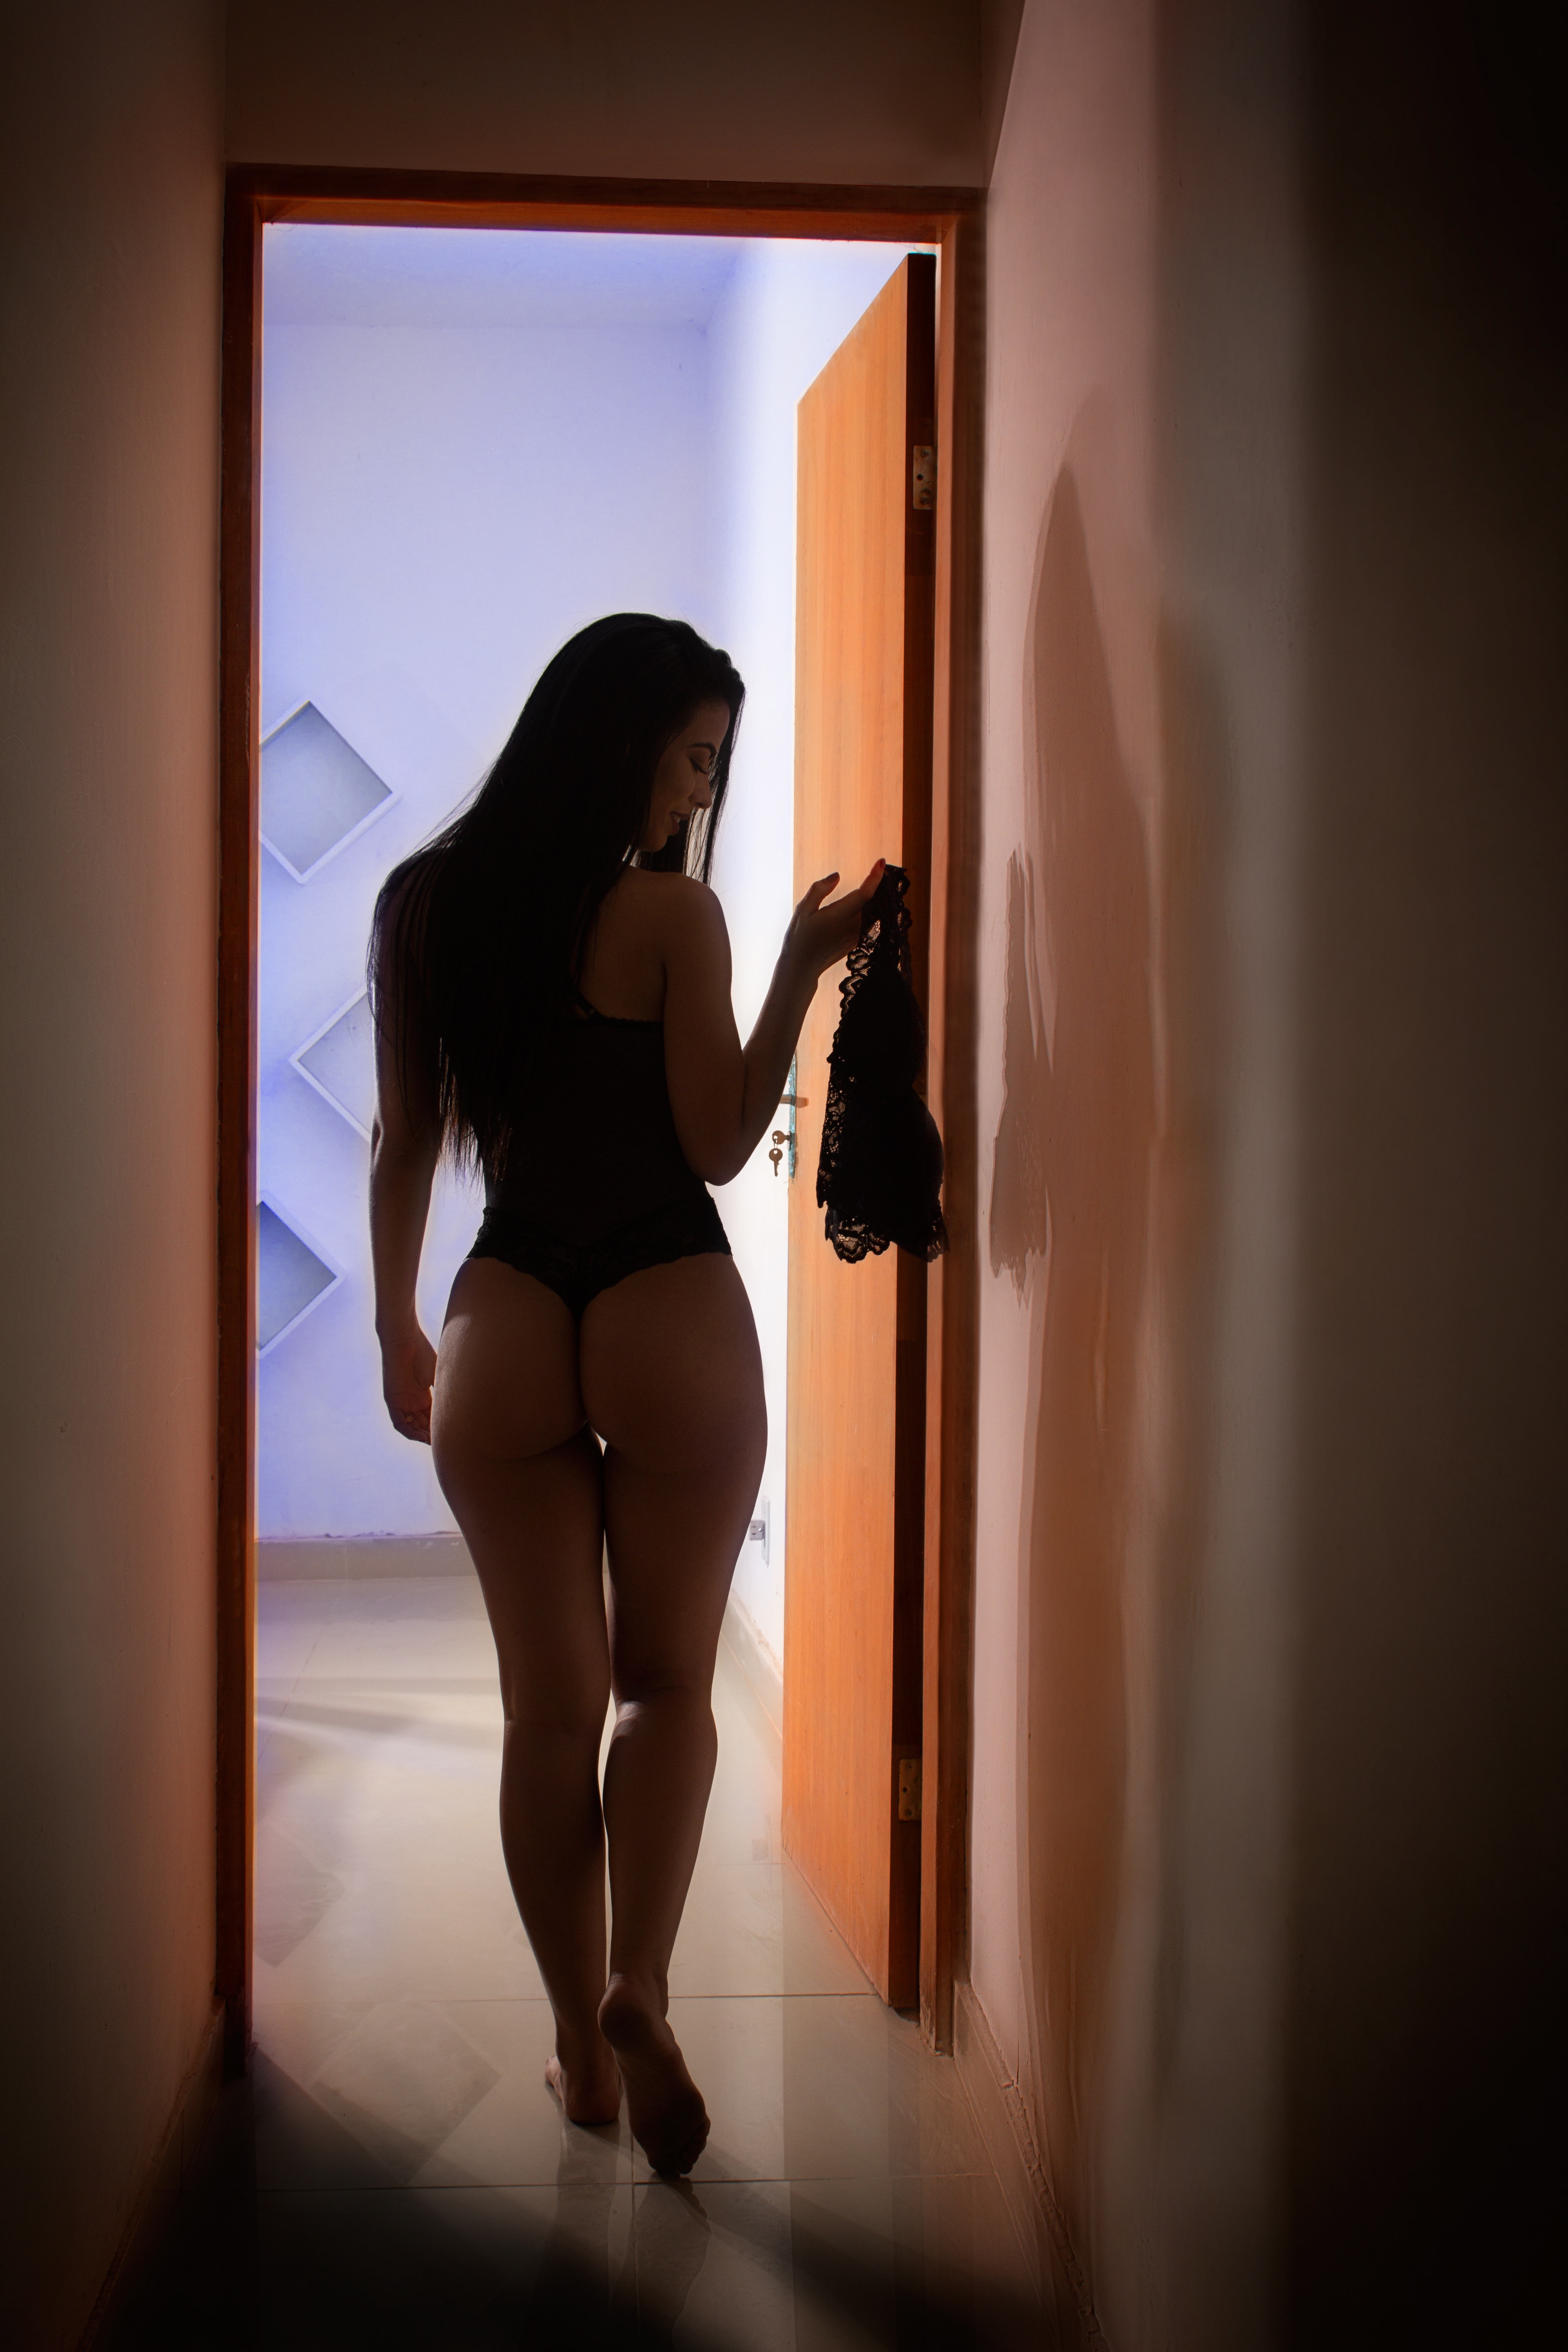
lingerie, beauty, leg, long hair, photography, model, art model, room, human leg, black hair, brown hair, window, undergarment, photo shoot, abdomen, thigh